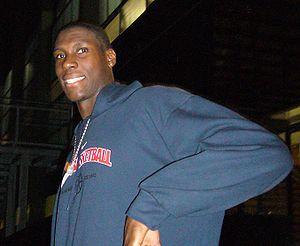
La All-NBA Development League Team est une distinction attribuée par la National Basketball Association Development League aux meilleurs joueurs de la ligue à l'issue de chaque saison. Le vote est effectué auprès des entraîneurs. Les All-NBA Development League Team sont composées de trois cinq majeurs, avec une première, une seconde et une troisième équipe. Les All-NBA Development League Team comportaient à l'origine deux équipes, avant de passer à trois équipes en 2007–08.
Saint Thomas Basket Le Havre est un club professionnel français de basket-ball appartenant à l'élite du championnat de France. Le club, basé au Havre, est une section du club omnisports de l'Union sportive de Saint Thomas d'Aquin. Le club a compté dans ses rangs des joueurs d'exception comme Bruce Bowen, Jean-Manuel Sousa, Jermaine Guice, Ian Mahinmi, Fabien Causeur, Pape Sy, Marcus Goree, Bernard King ou encore John Cox, Ricardo Greer.